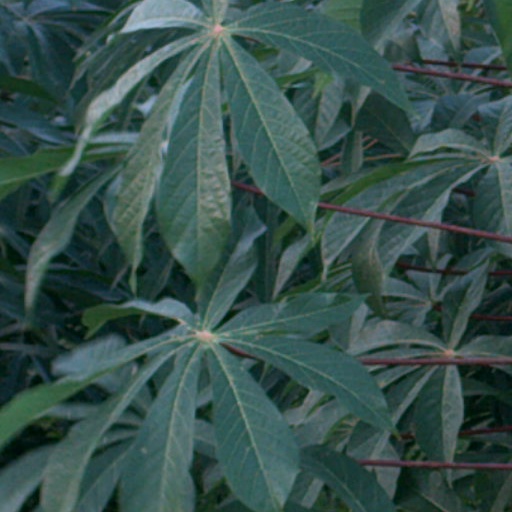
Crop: cassava